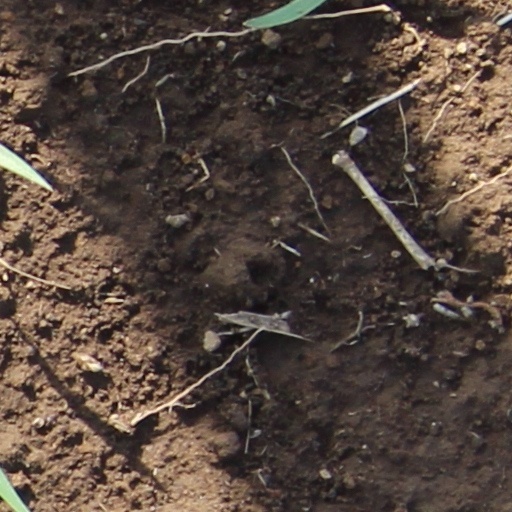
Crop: wheat